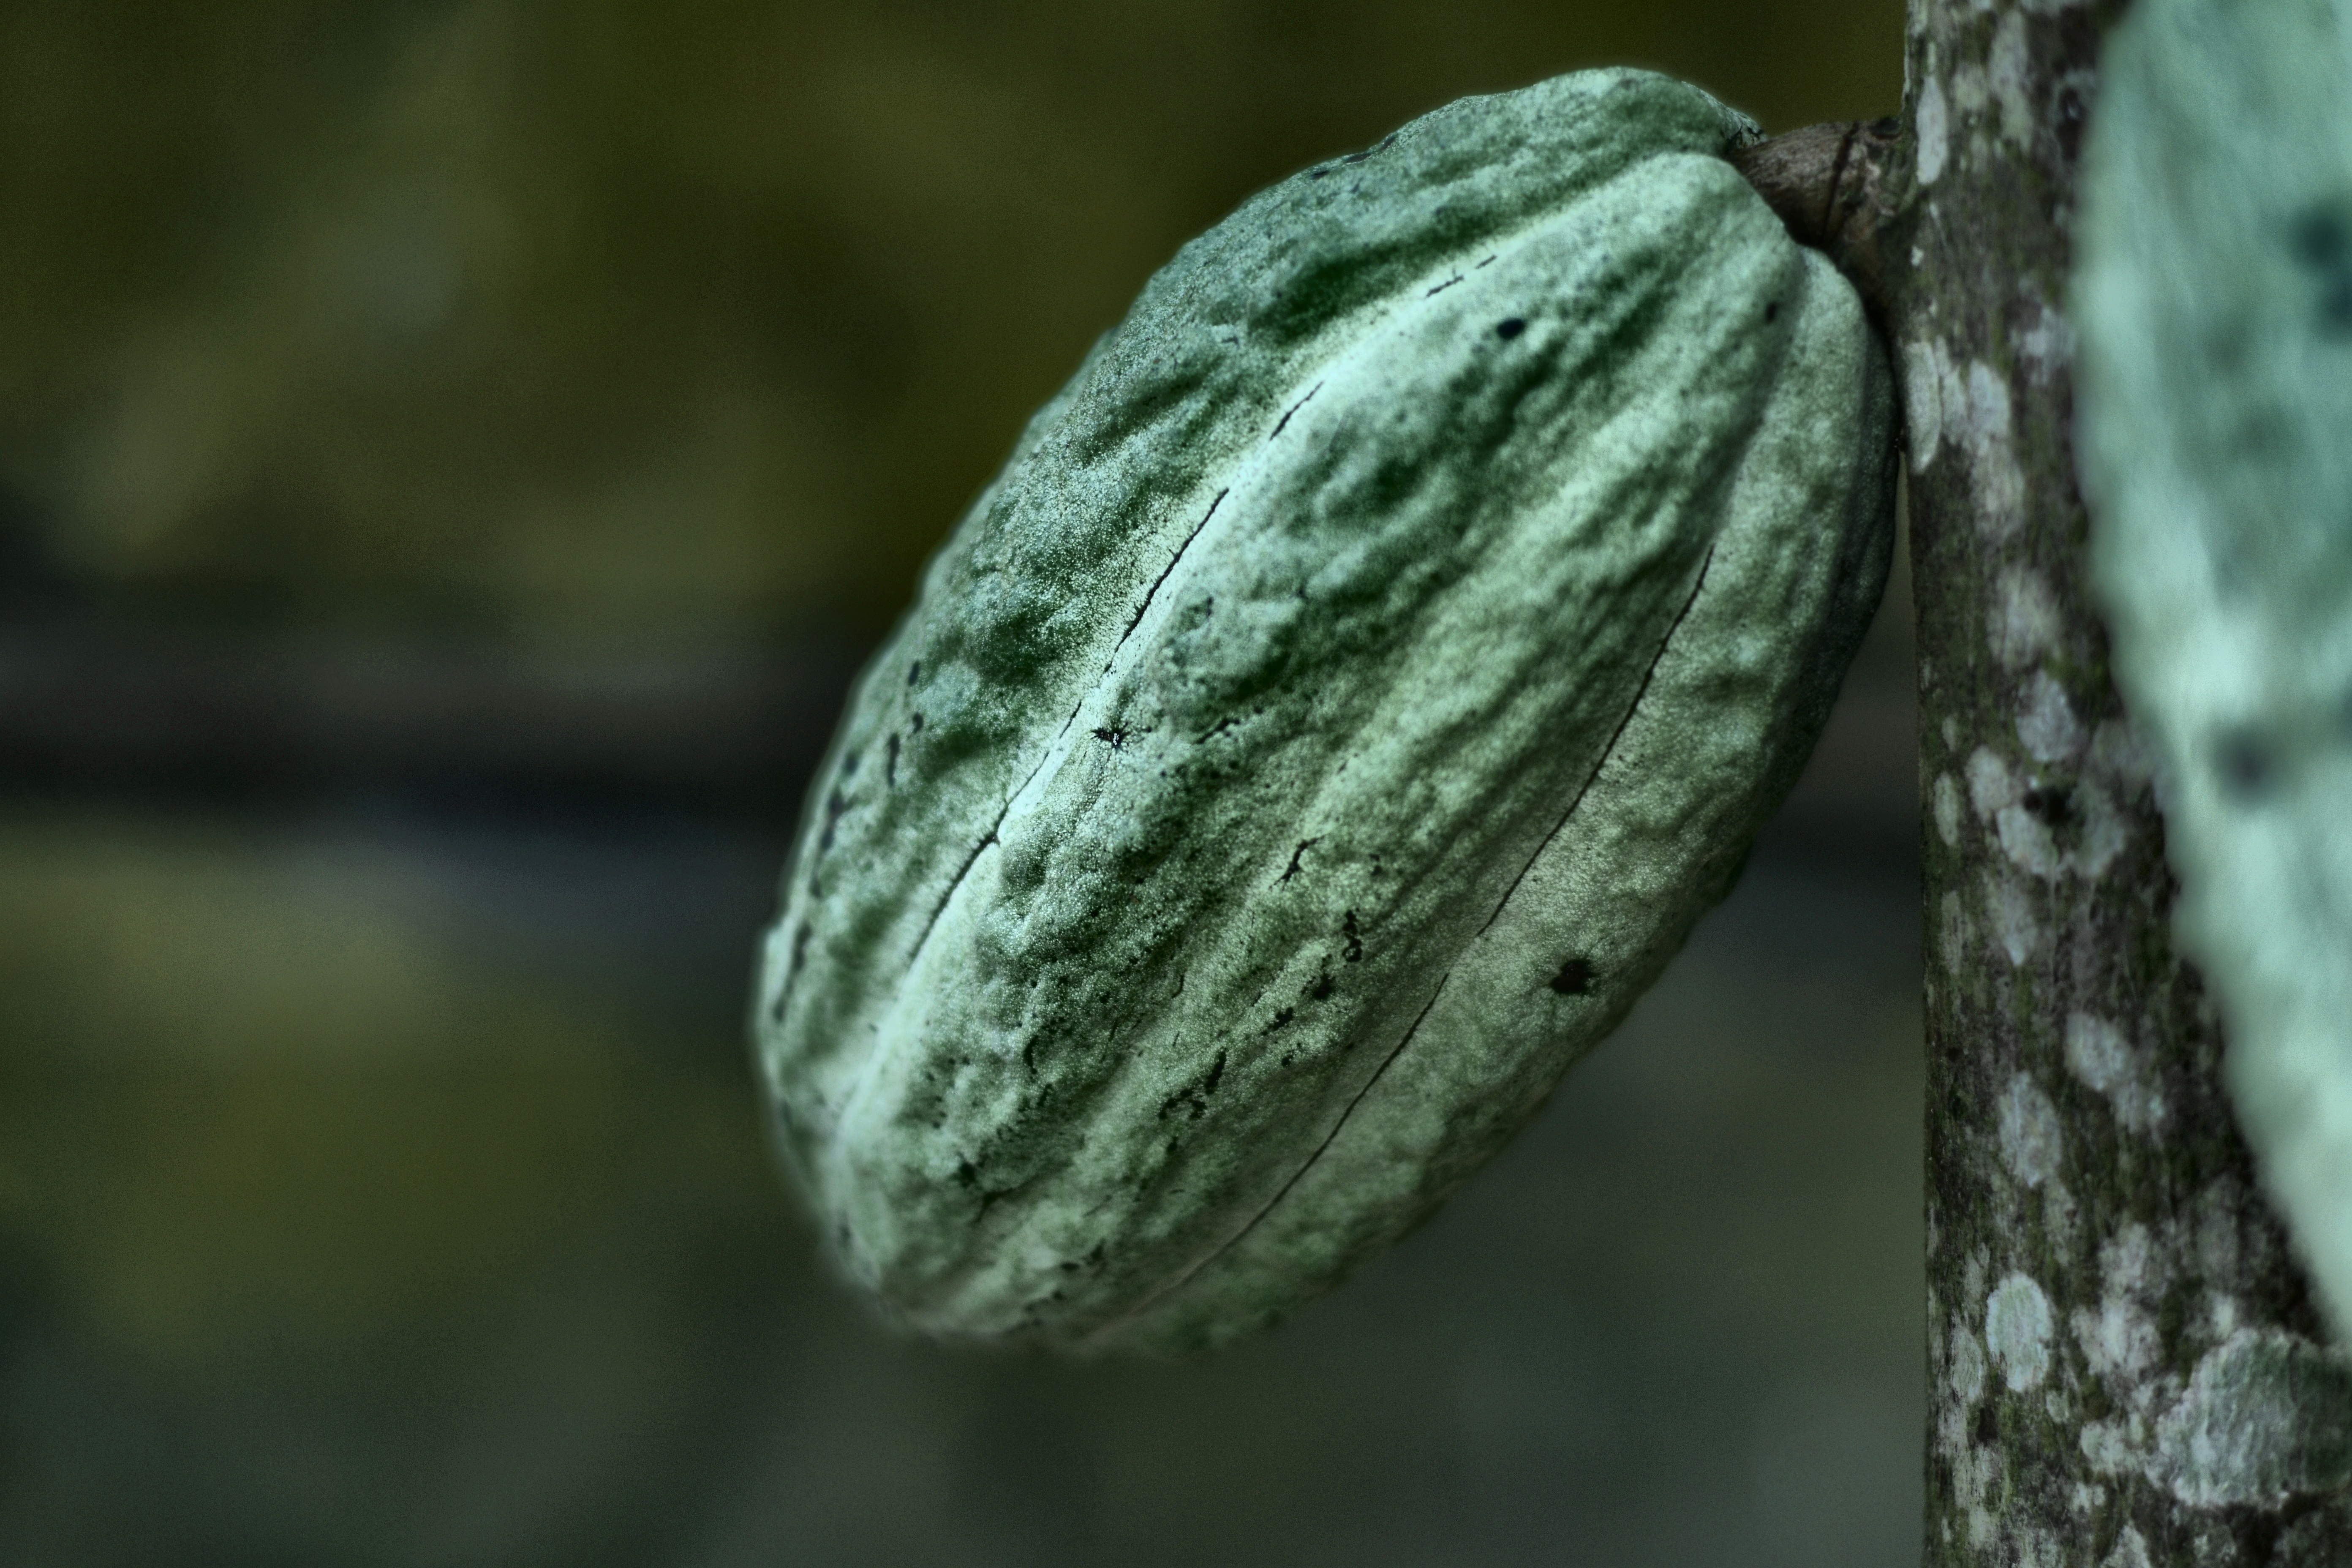
Maturity: unmature
Variety: Guiana